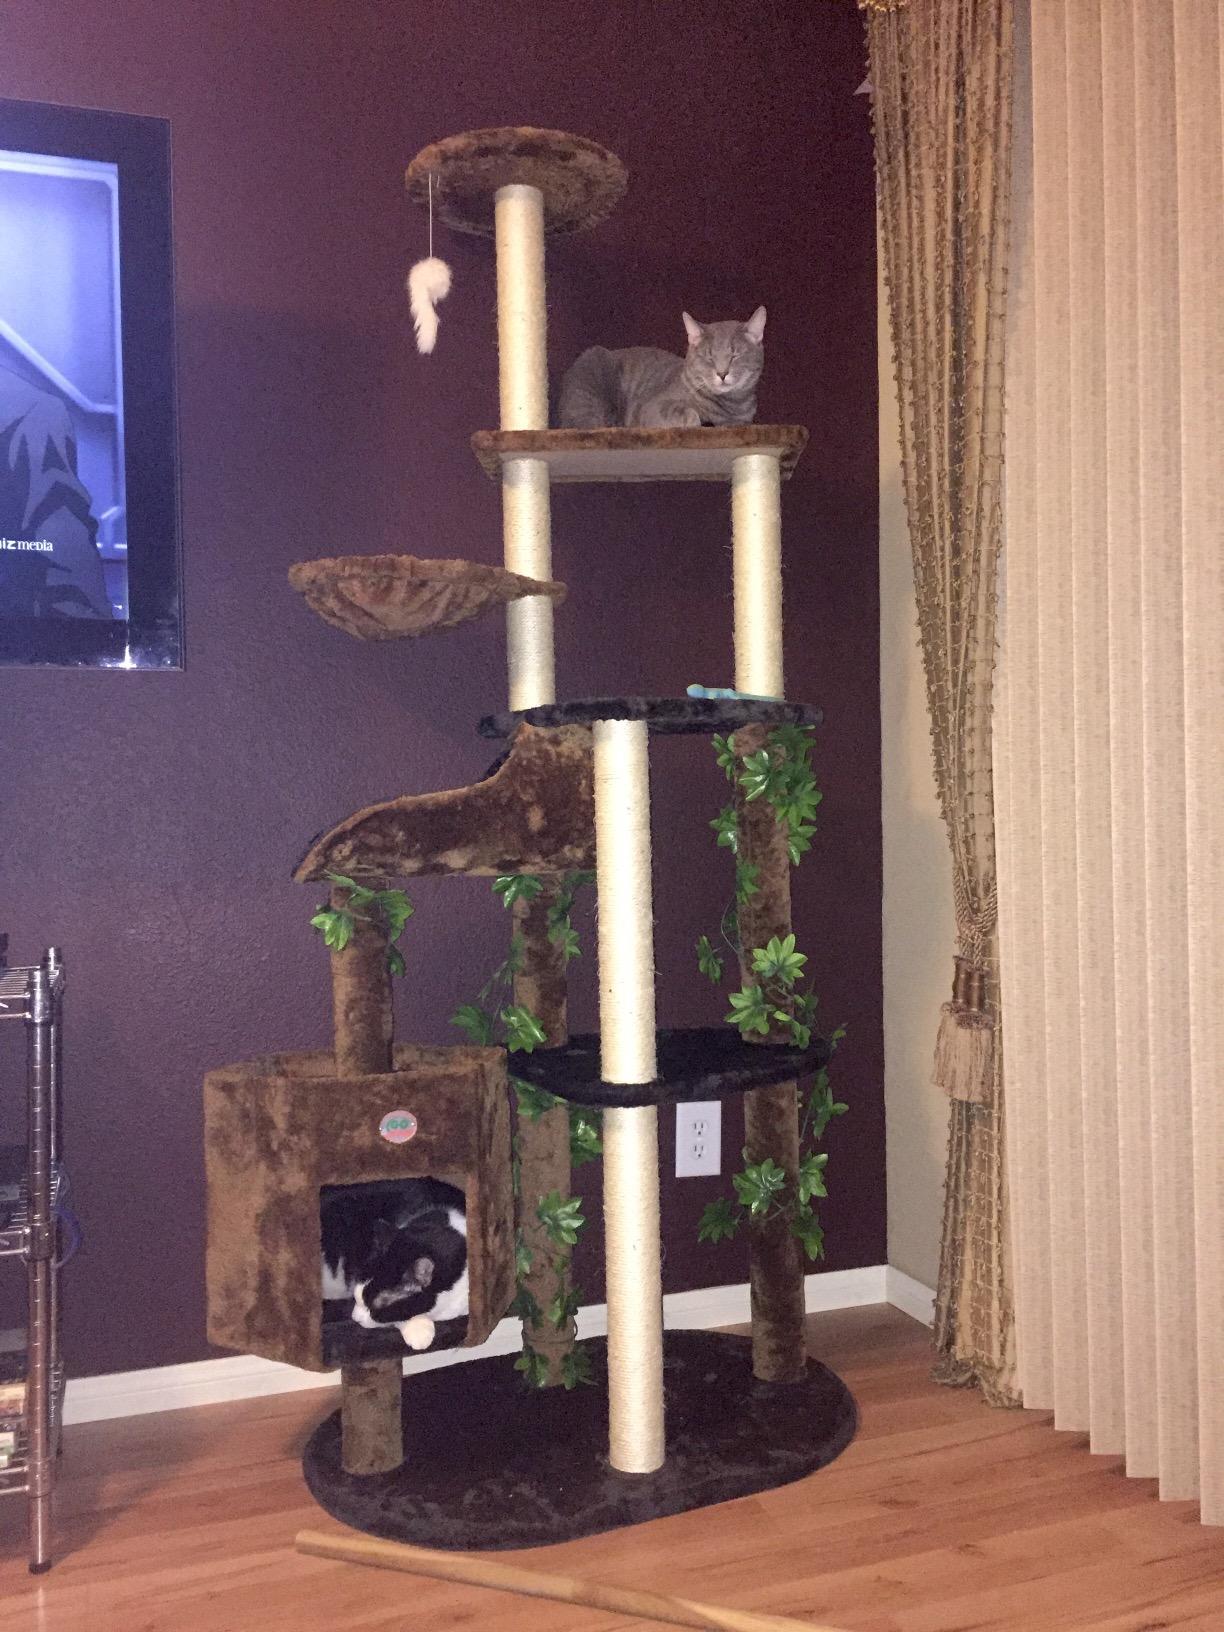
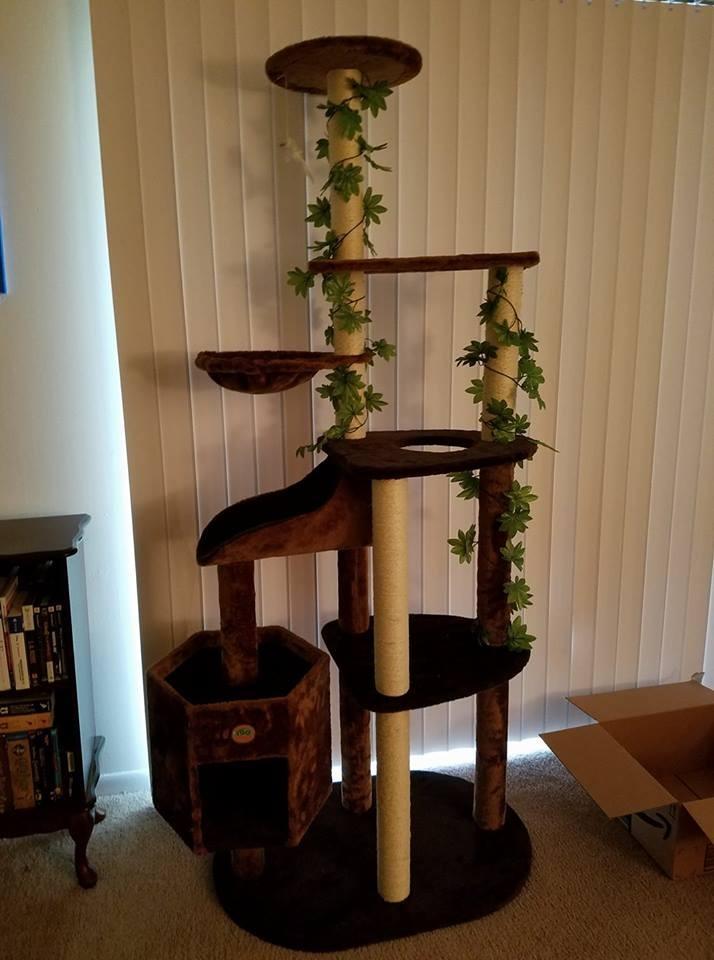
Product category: items_cat tree
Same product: yes